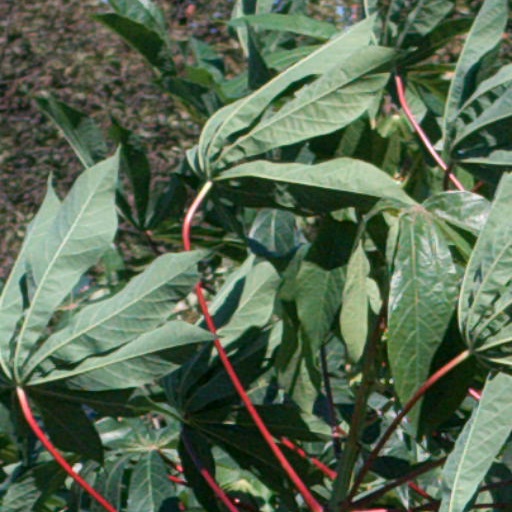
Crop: cassava